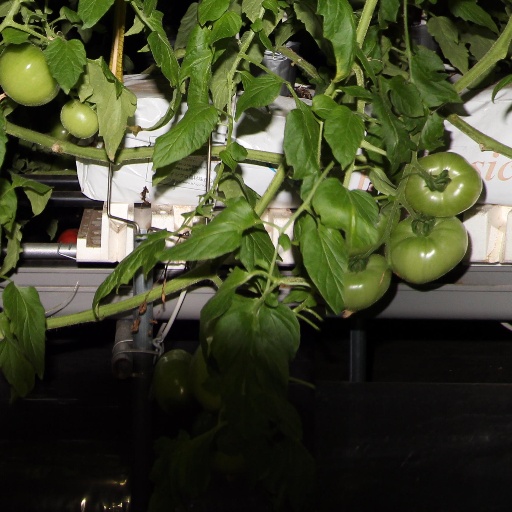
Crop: tomato